Buckeye, Colorado

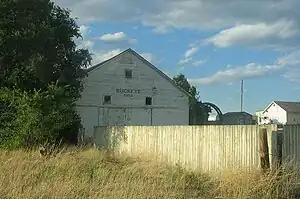
Barn in Buckeye

After the Homestead Act was enacted in 1862, Martin Calloway became one of the first homesteaders of Buckeye, settling the area which would later become the Munroe Ranch. With his wife, Calloway improved his acreage; he was the first to irrigate from Boxelder Creek. The hay was cut and hauled by oxen to Cheyenne, approximately away, where he traded it for household necessities. By the 1870s his ranch had become profitable through the addition of sheep. The ranch was sold to the Greenacre brothers in 1909.